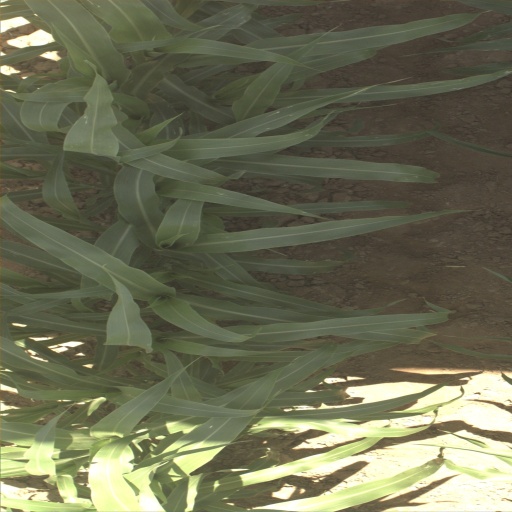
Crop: sorghum